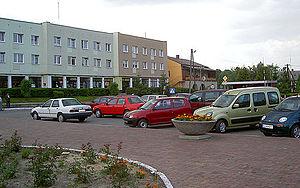
Goraj est un village polonais de la gmina de Goraj dans le powiat de Biłgoraj de la voïvodie de Lublin dans l'est de la Pologne.